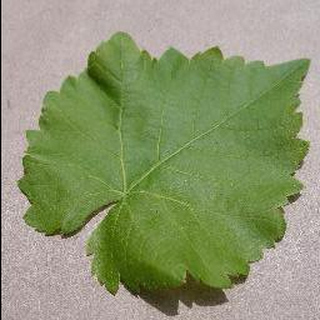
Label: healthy_grape